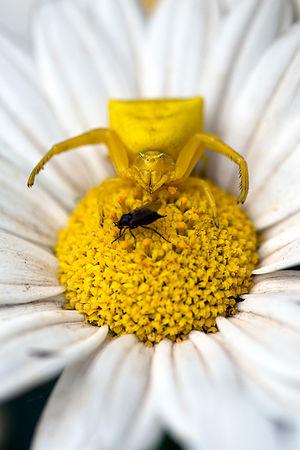
Thomise enflée chassant à l’affût, camouflée en jaune par homochromie avec une fleur d’anthémis
Thomisus onustus, la Thomise enflée, est une espèce d'araignées aranéomorphes de la famille des Thomisidae.